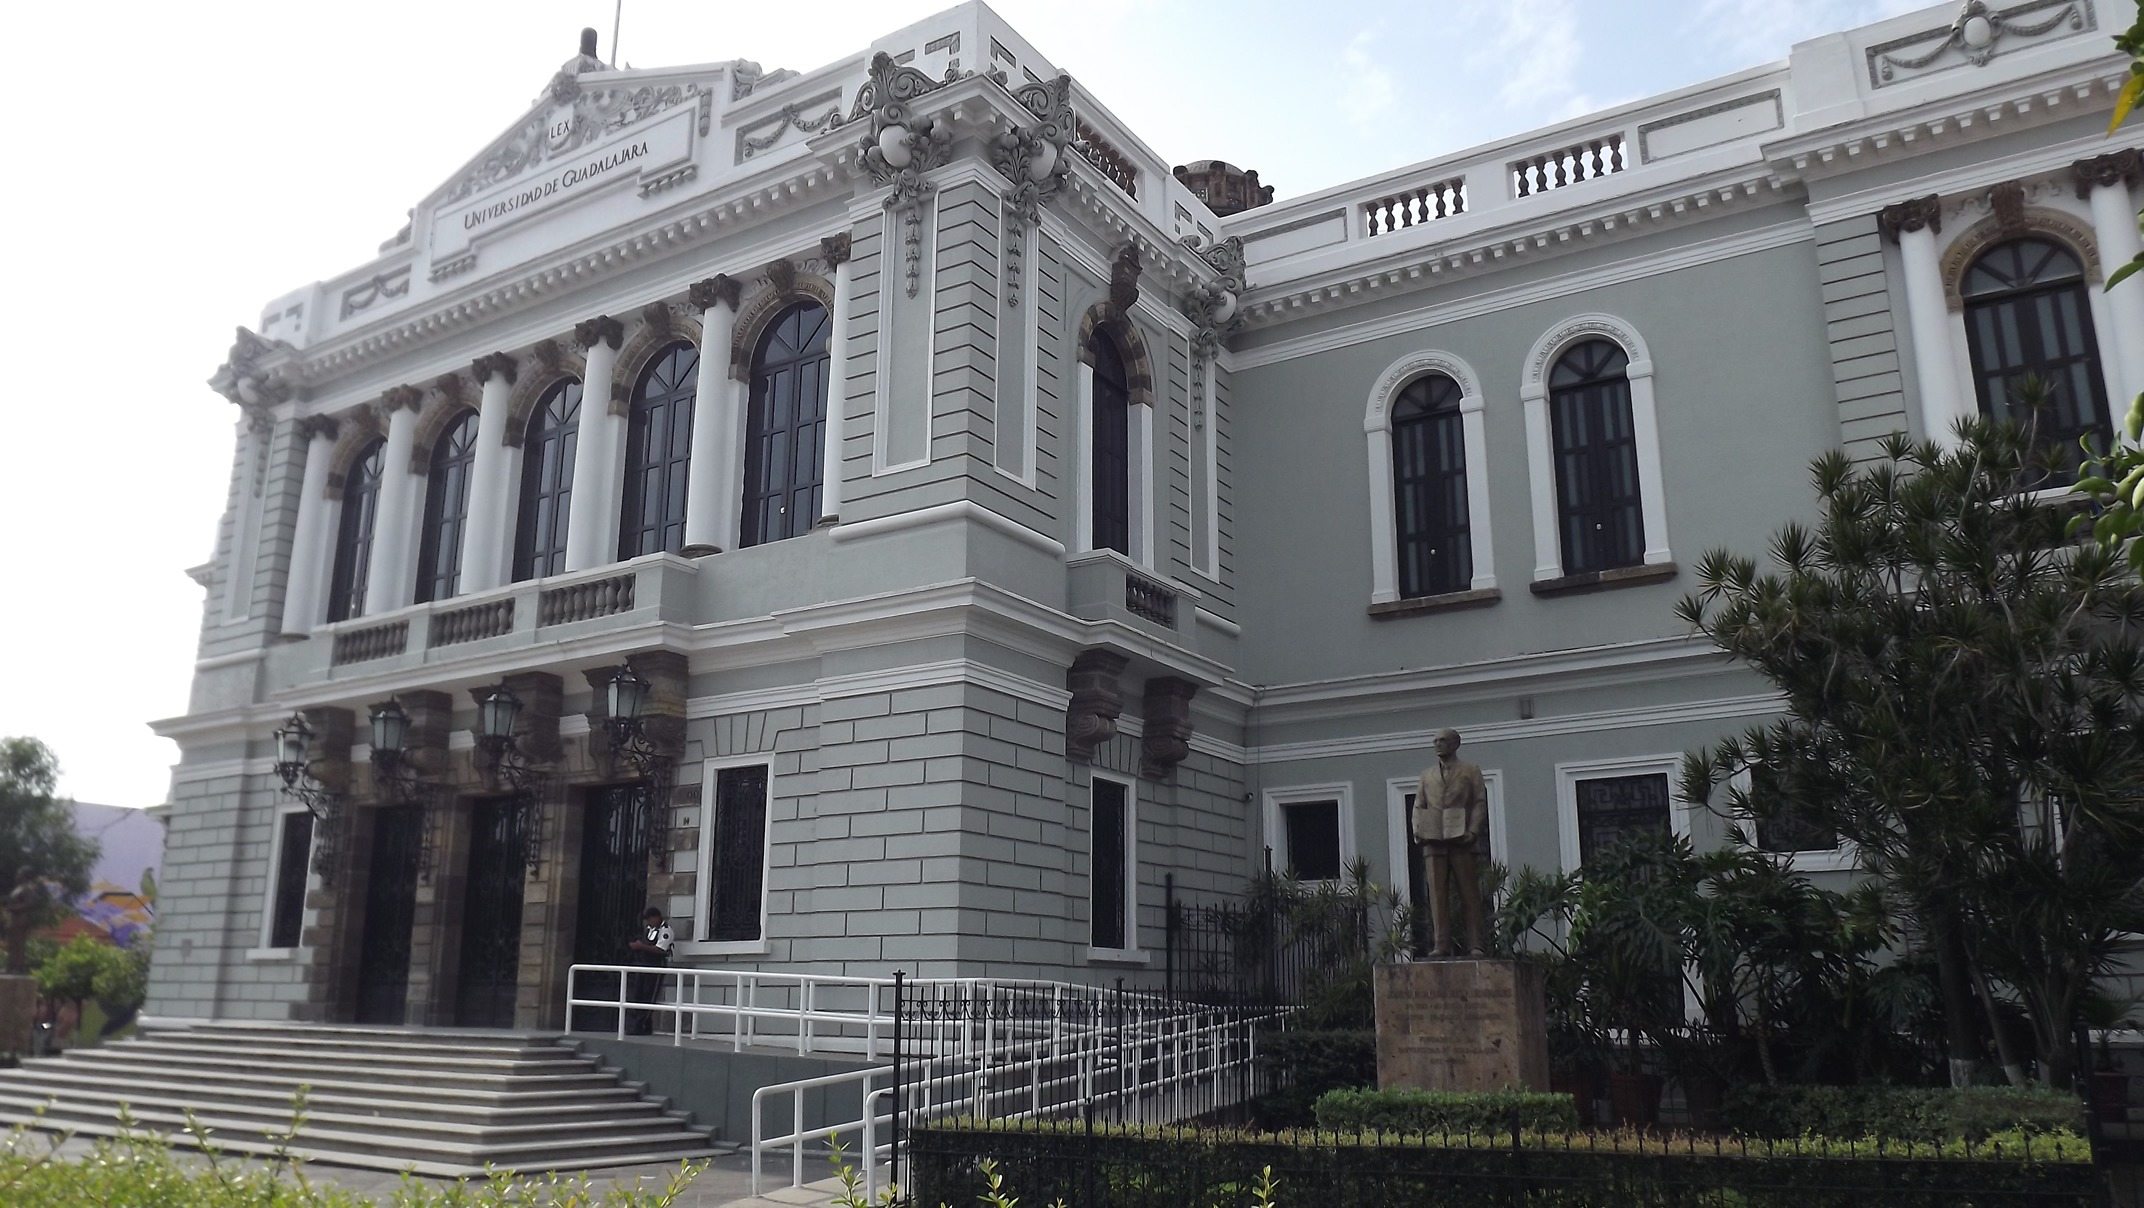
mansion, auditorium, building, palace, landmark, facade, property, buildings, guadalajara, synagogue, court, tourist attraction, estate, courthouse, tours, stately home, classical architecture, university of guadalajara